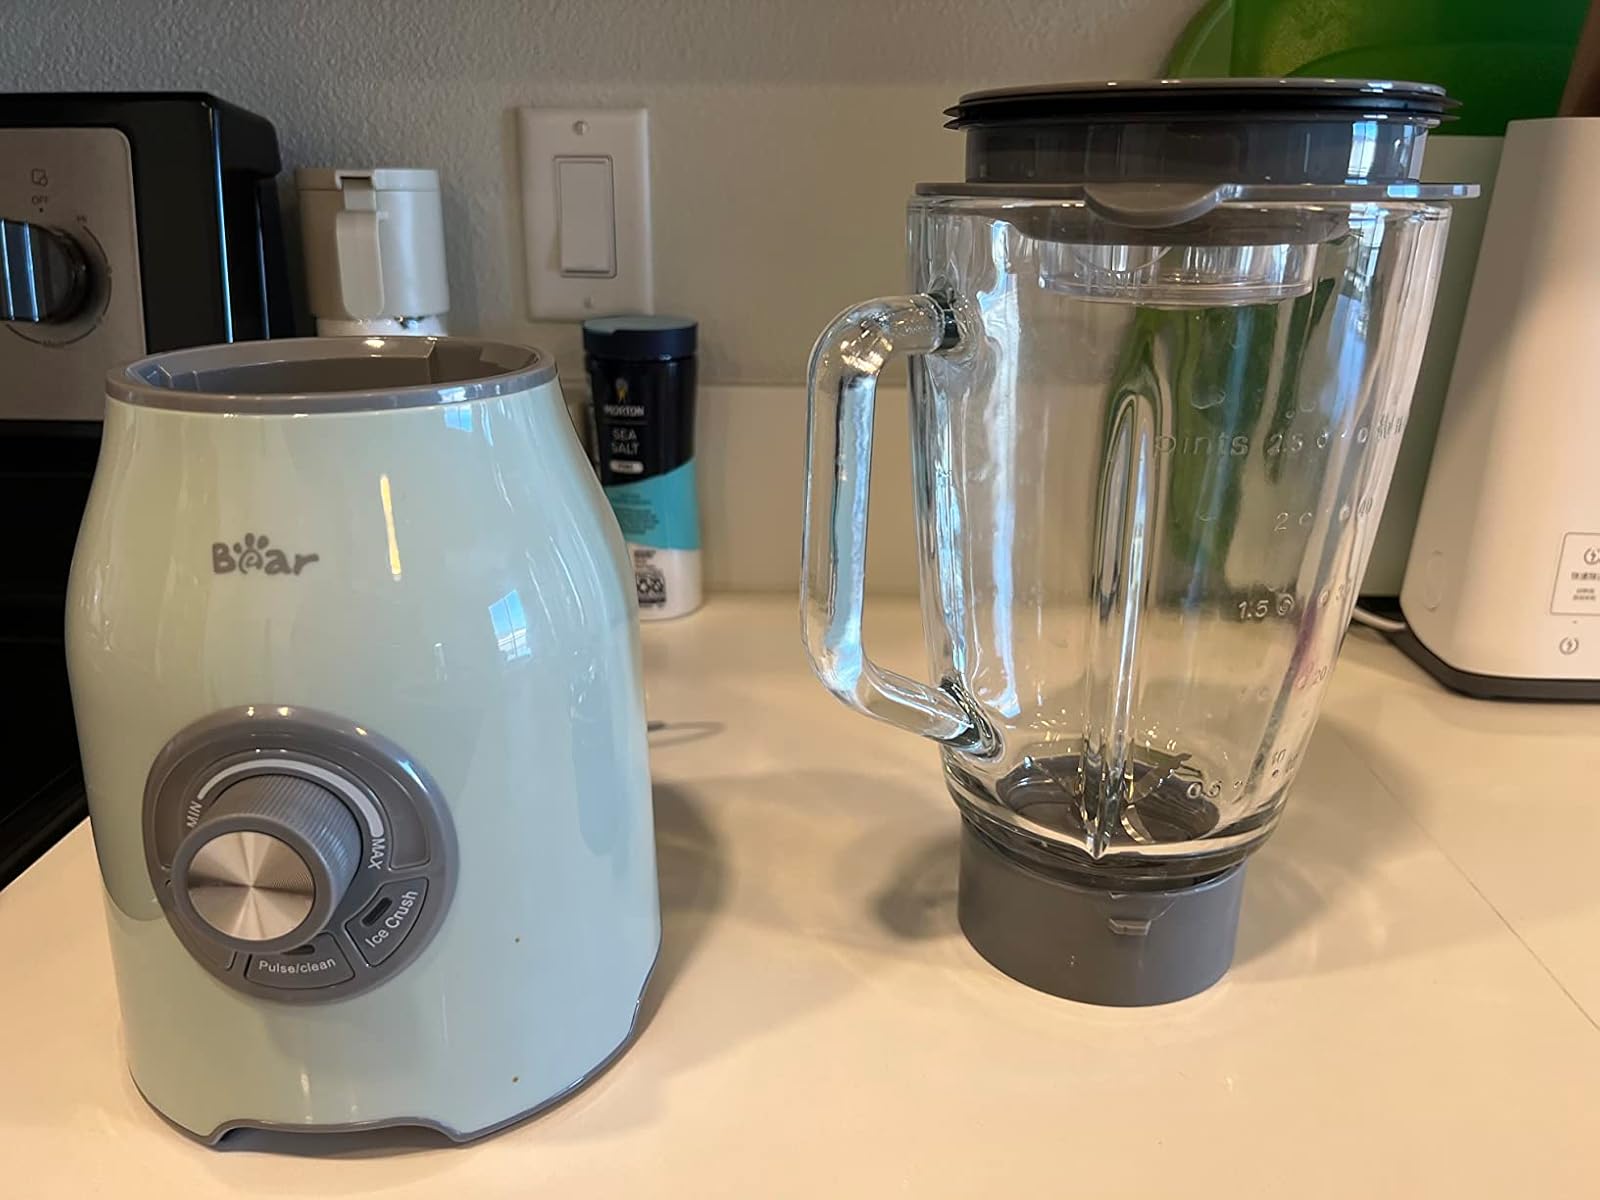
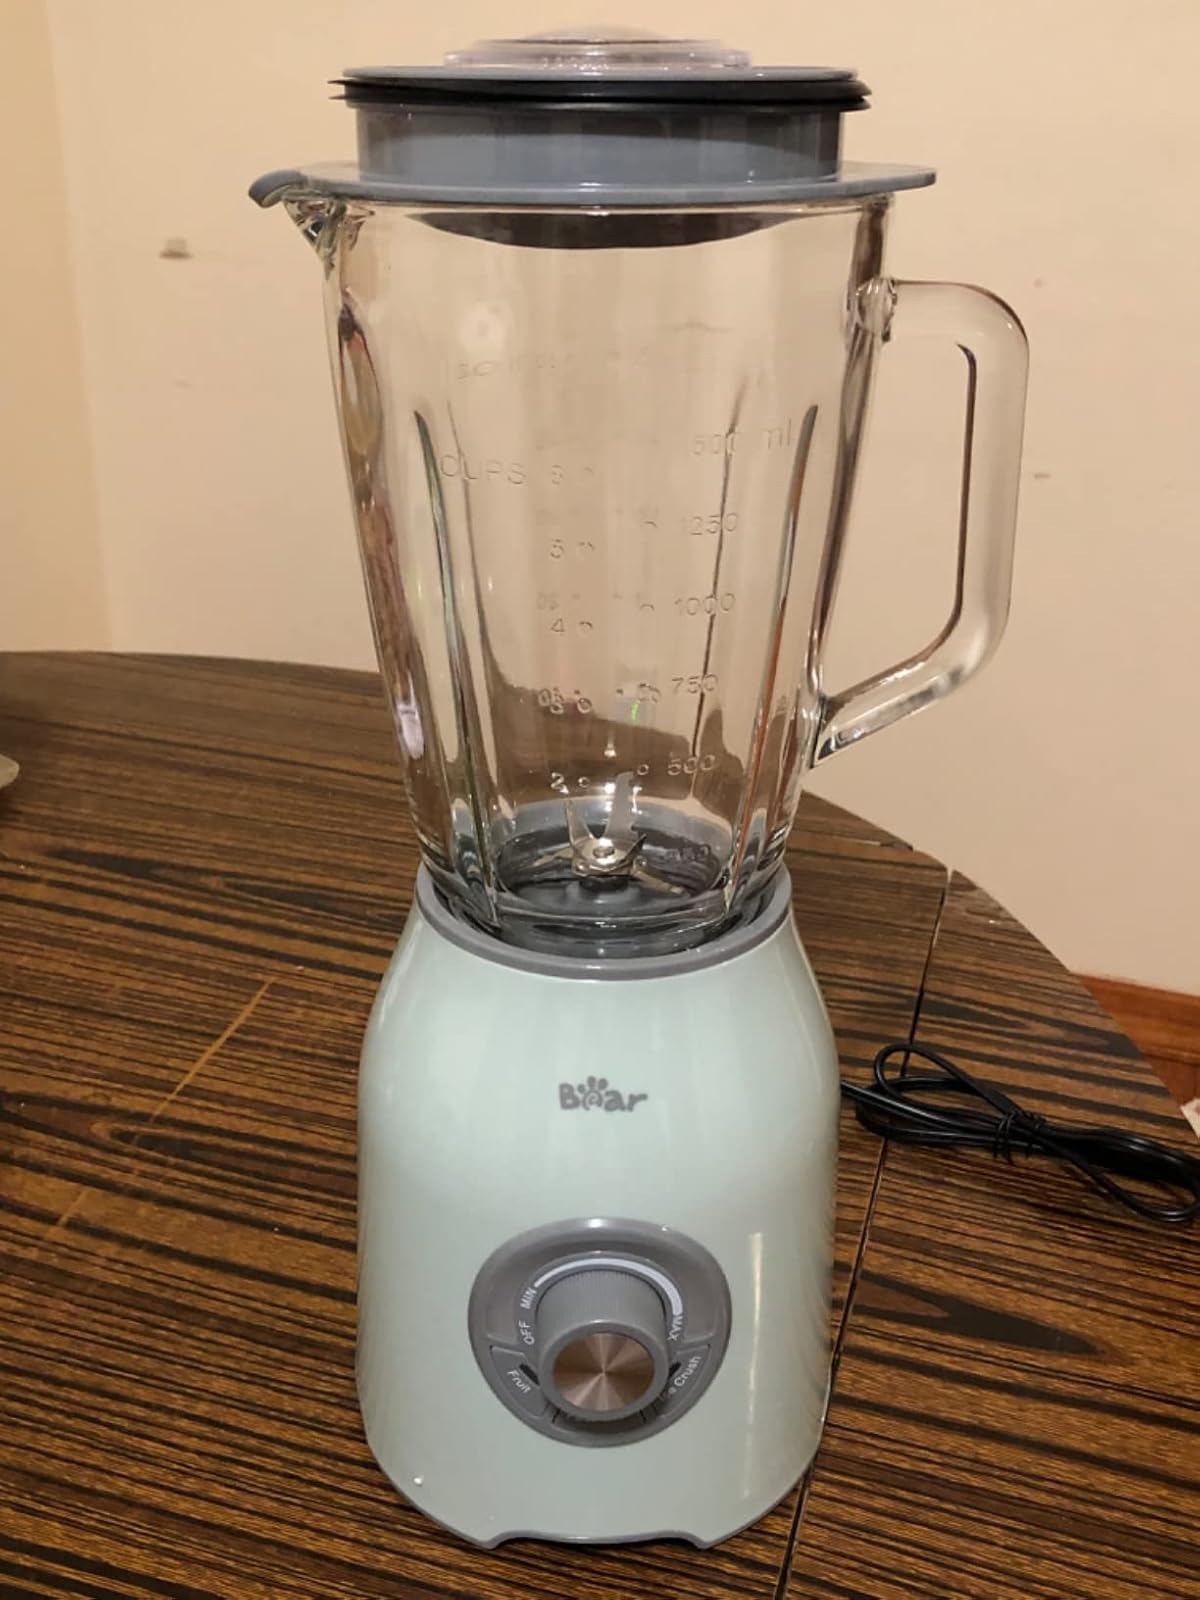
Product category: items_blender
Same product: yes